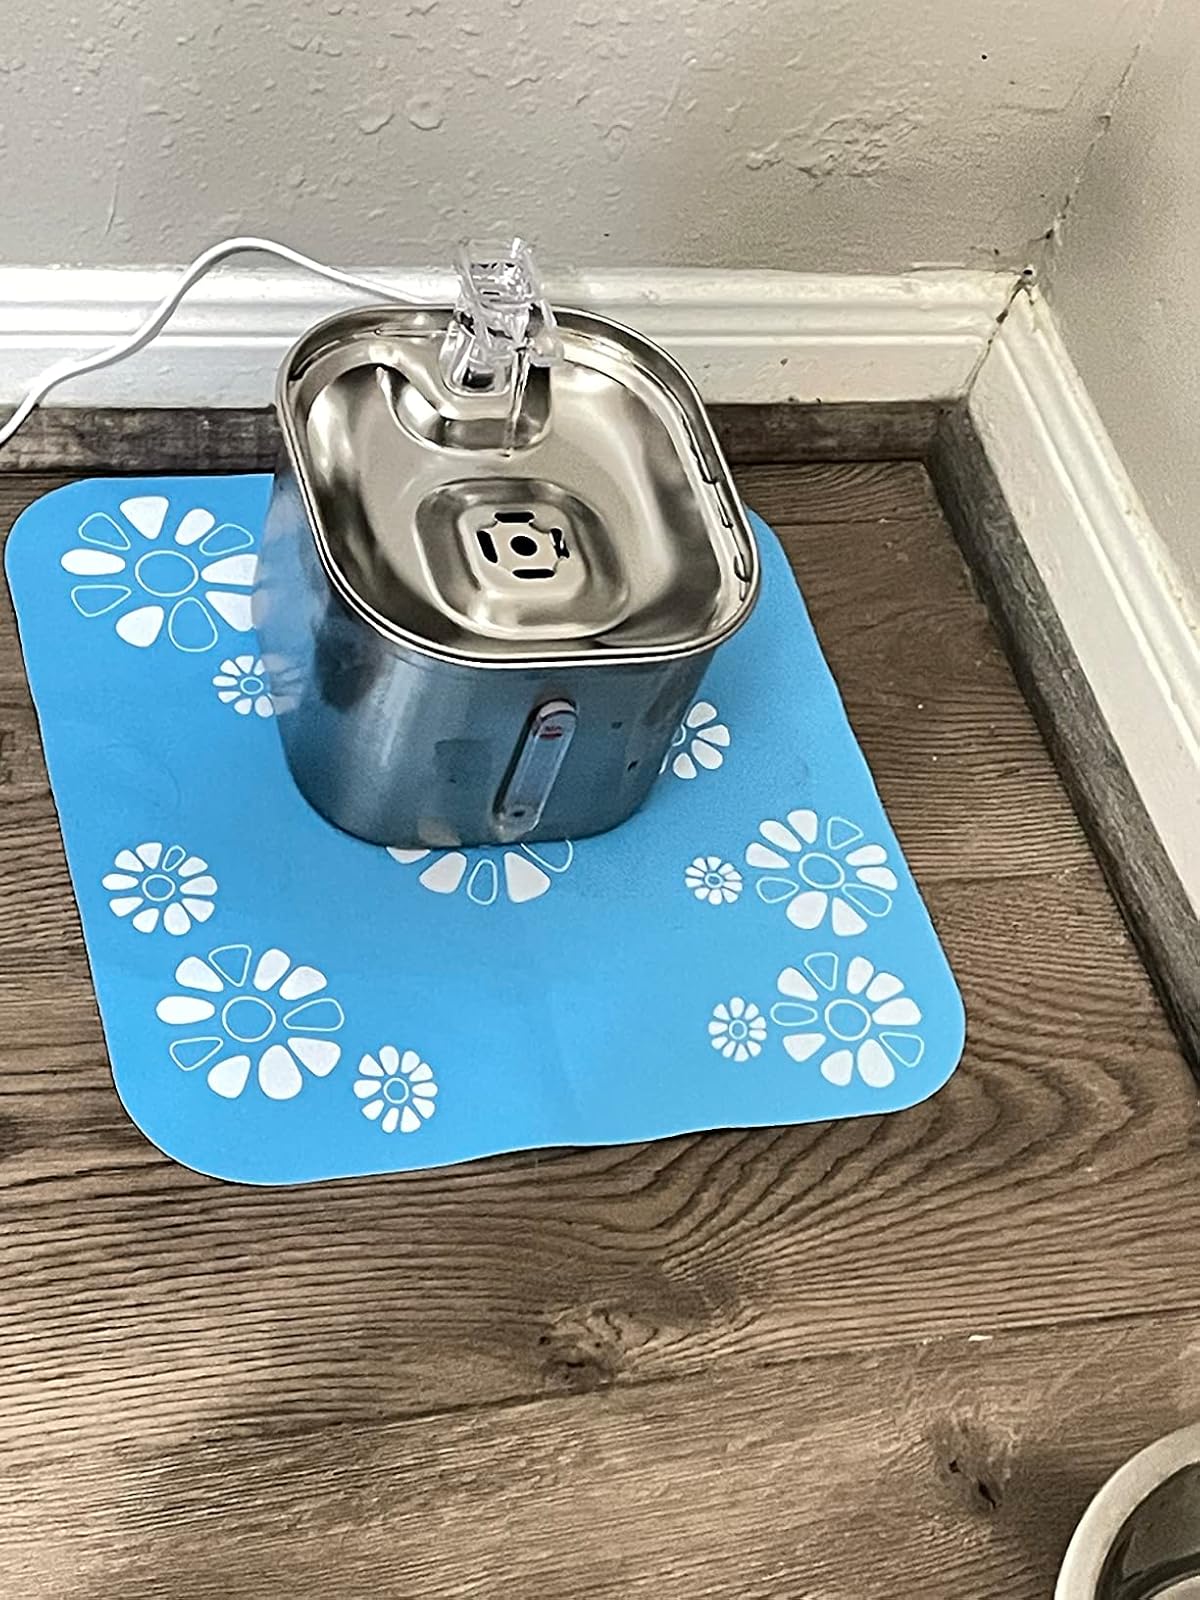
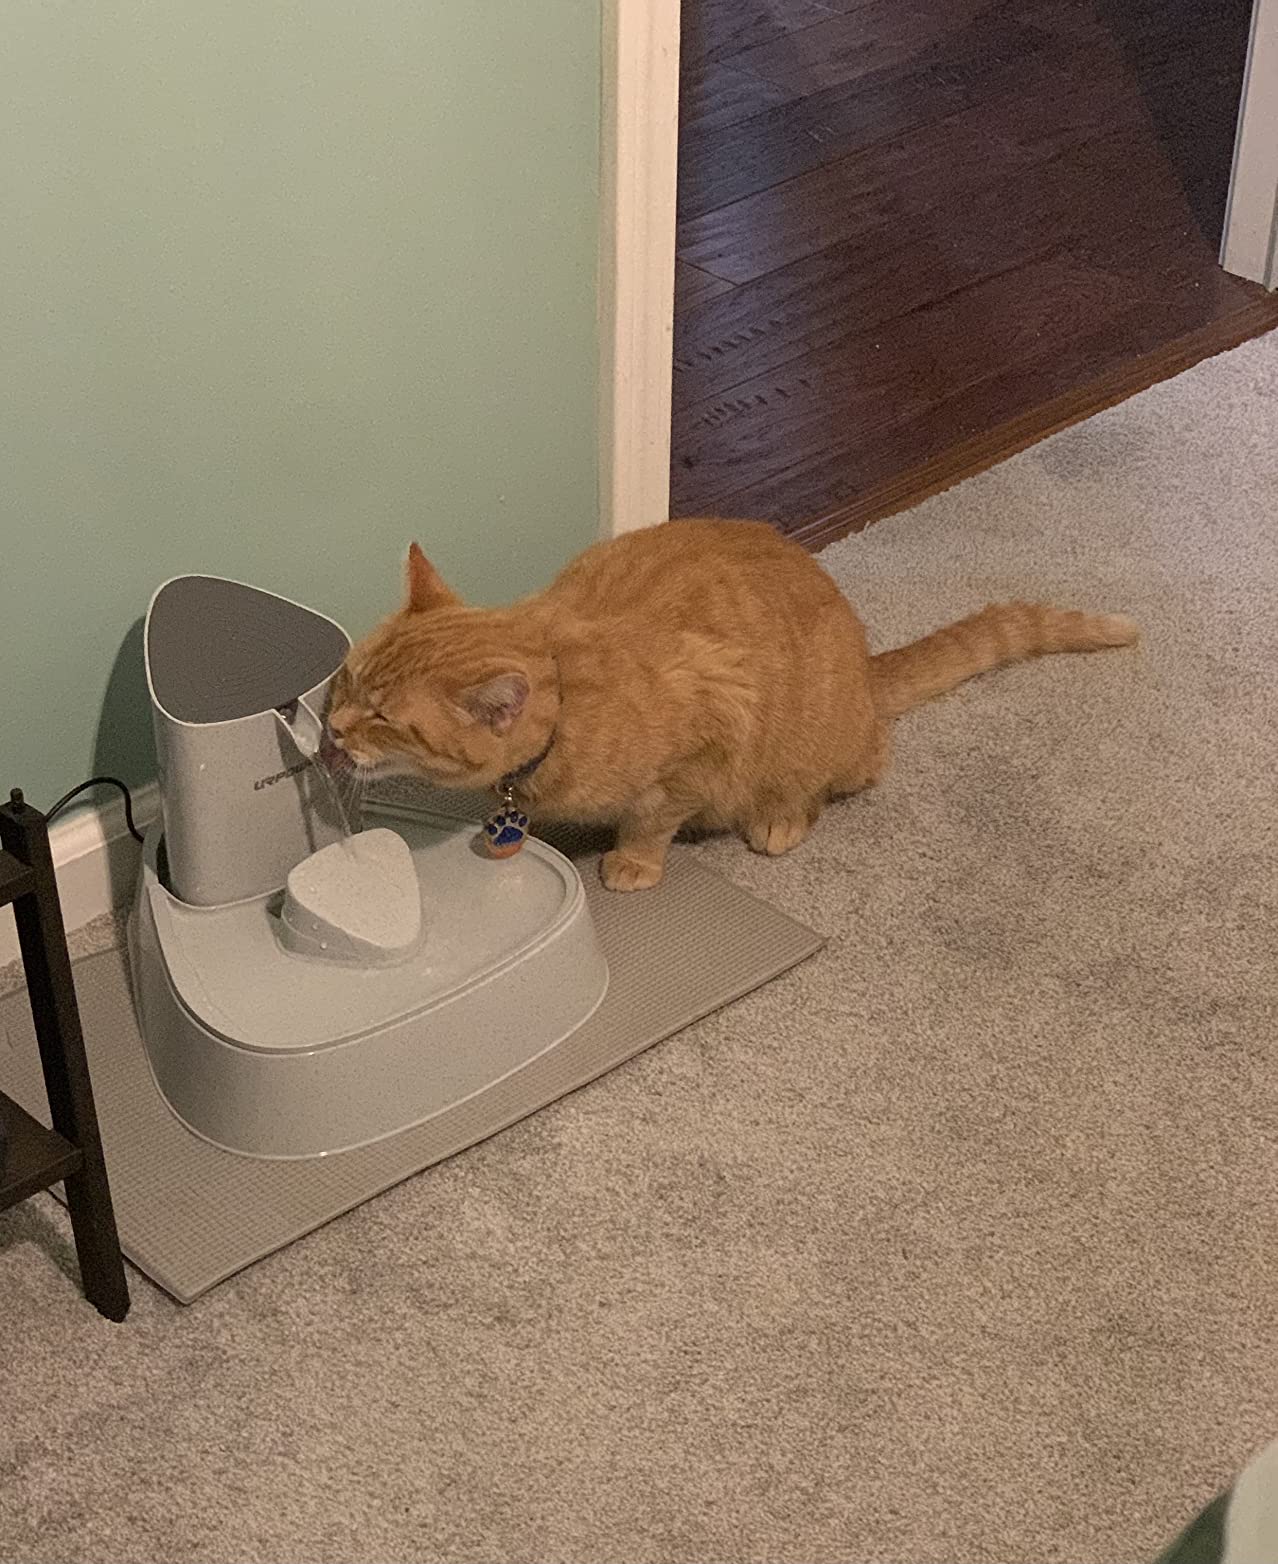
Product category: items_bowl
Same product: no